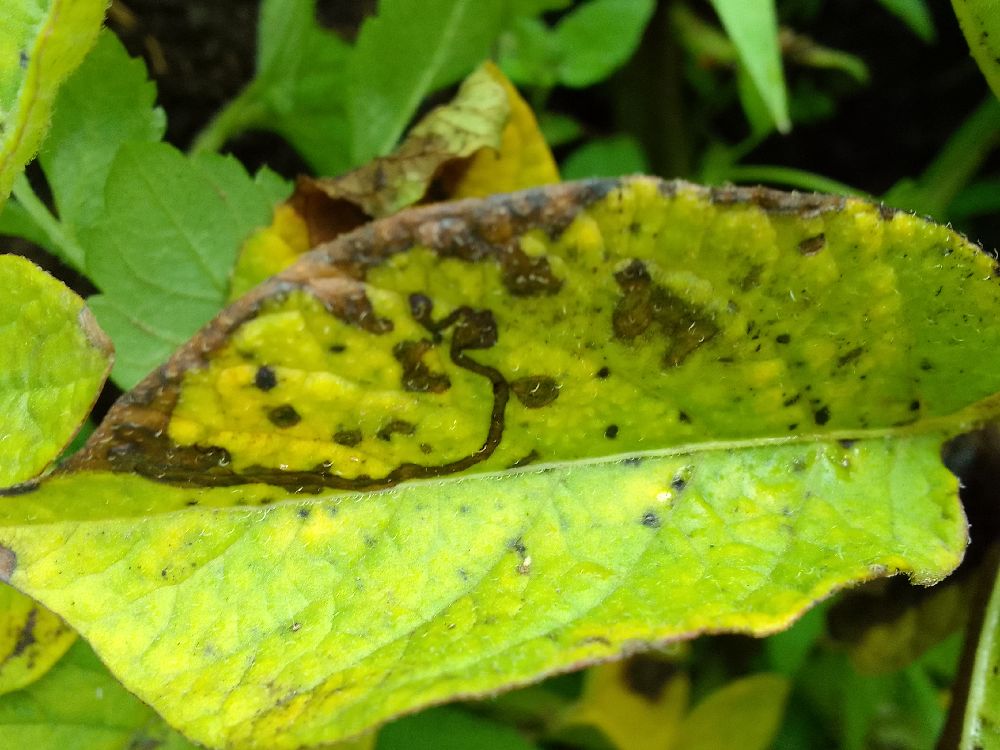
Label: Early blight